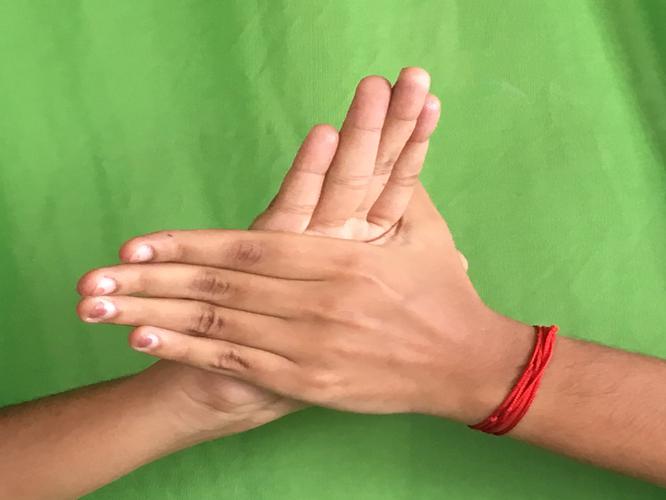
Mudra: Chakra
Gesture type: double_hand